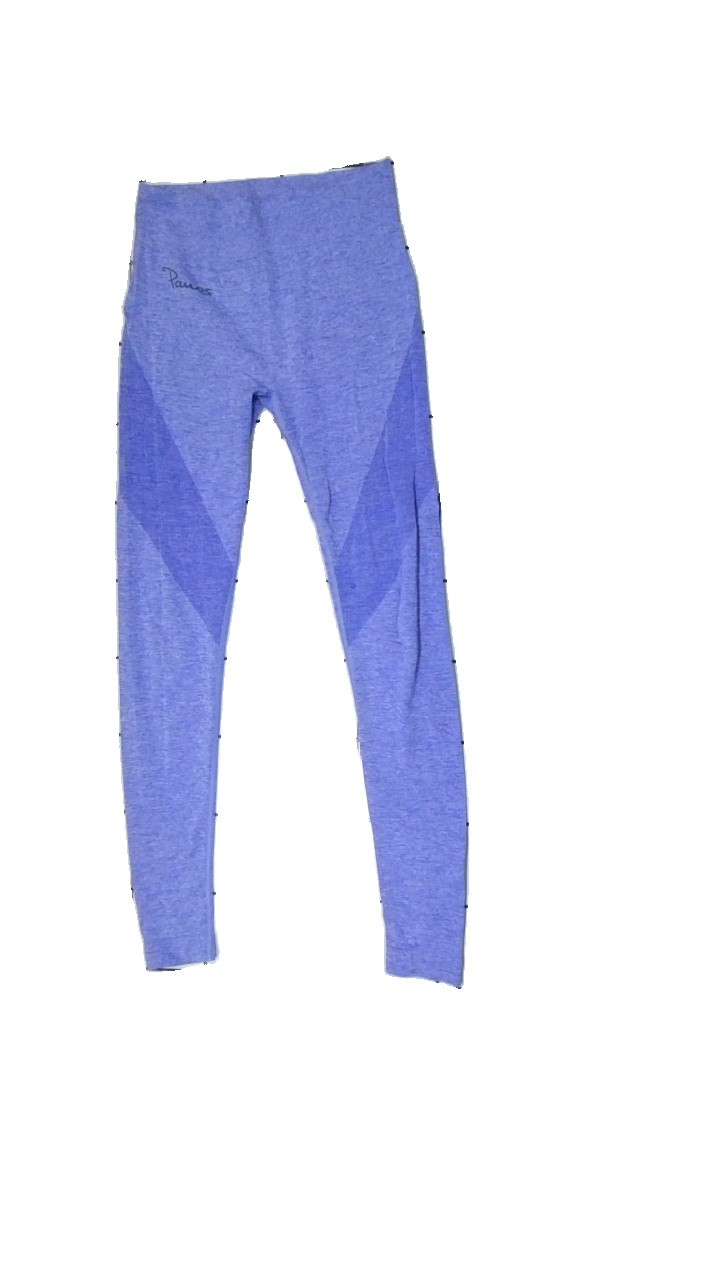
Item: Tights (Ladies)
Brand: Pe
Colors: Purple
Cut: Tight
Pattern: Other
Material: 58% Nylon 42% Polyester
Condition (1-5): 2
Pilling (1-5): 5
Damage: hole
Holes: Minor
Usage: Export
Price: <50